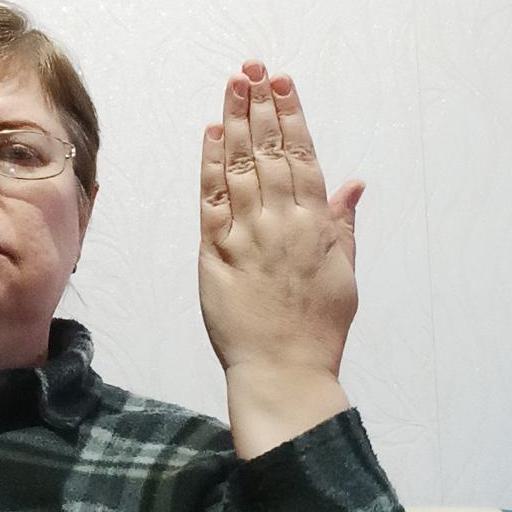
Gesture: stop_inverted